2023 Ukrainian counteroffensive

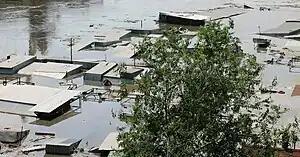

On the morning of 4 June 2023, Russia reported Ukraine had begun a major offensive in five areas of the frontline in southern Donetsk Oblast. The Institute for the Study of War also reported that Ukraine had launched operations as part of "wide counteroffensive efforts". The following day, Ukraine confirmed an offensive was "taking place in several directions".